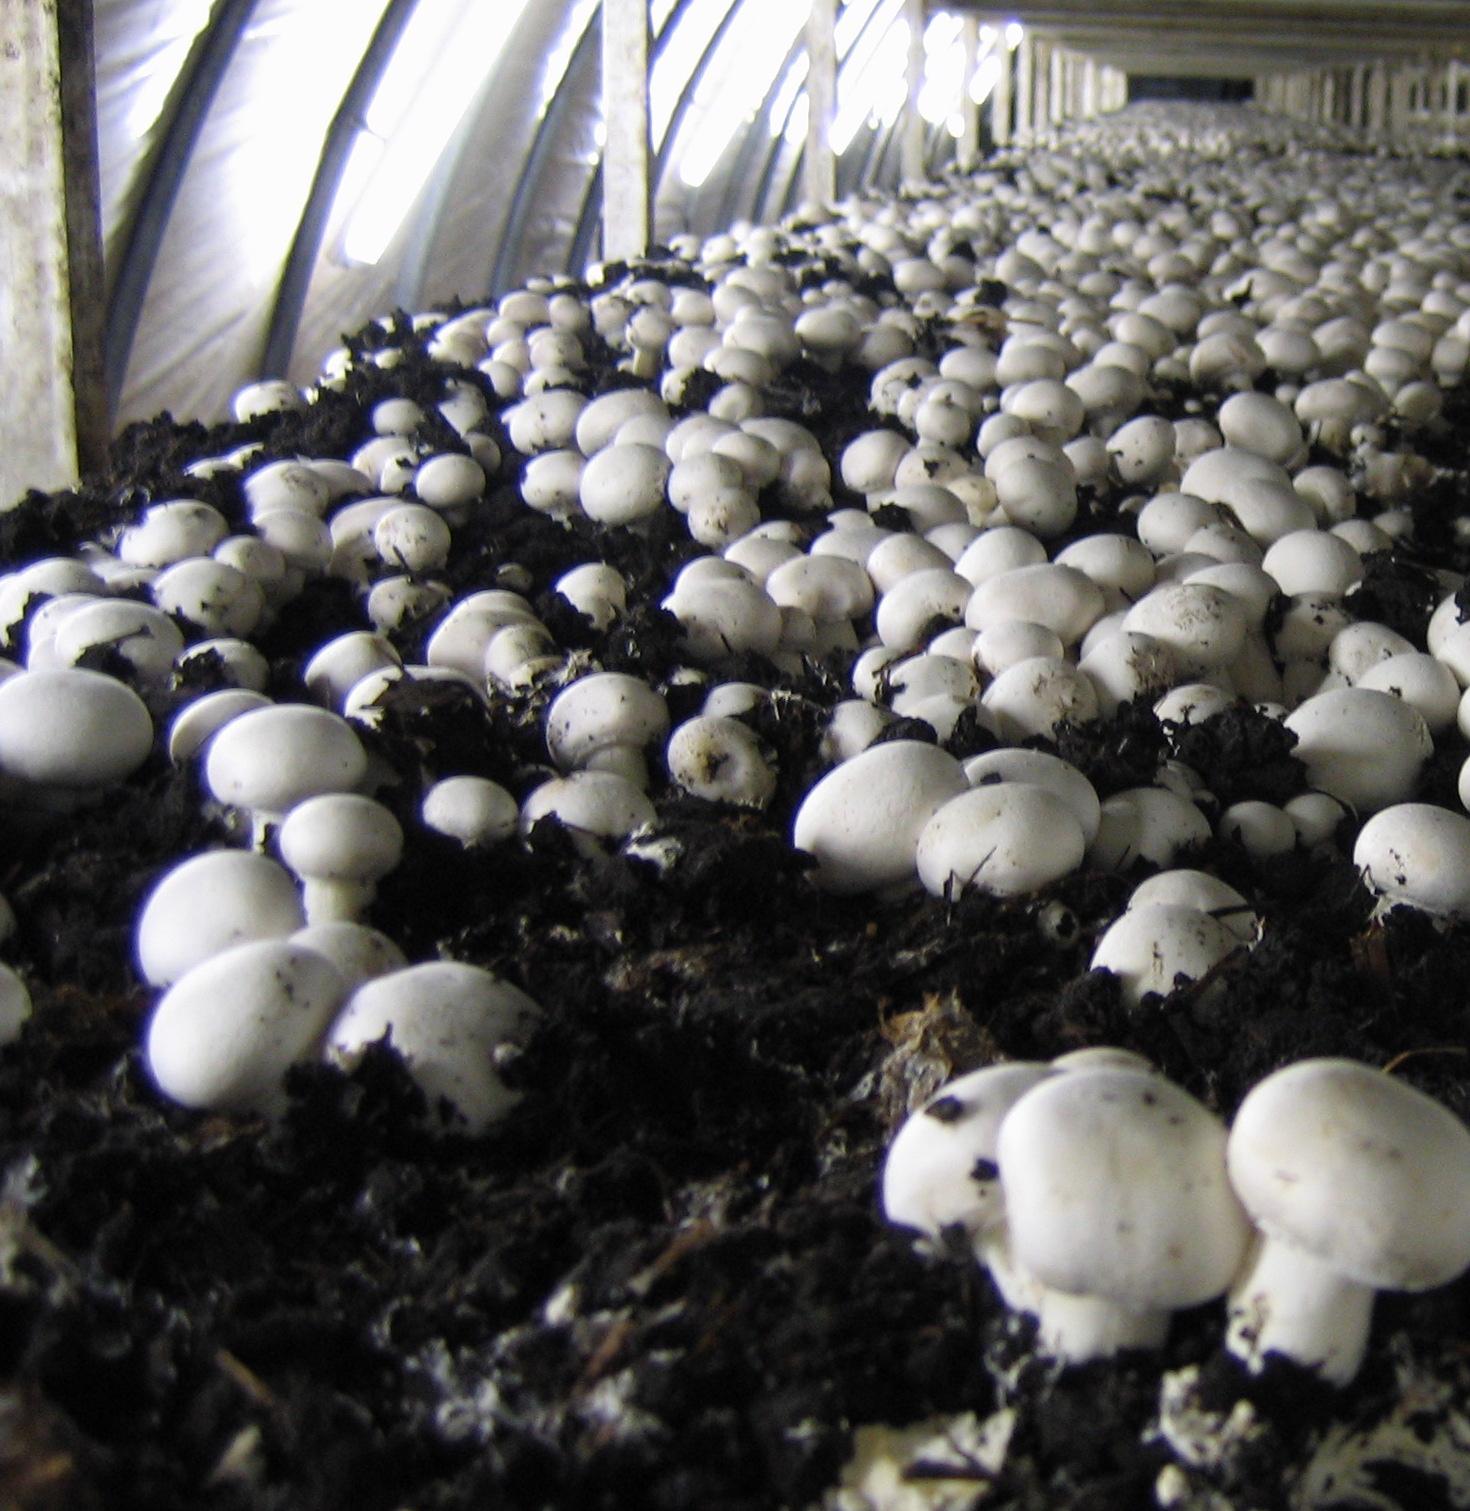
Kilimo uyoga wa kiviwanda, katika mazingira yaliyodhibitiwa, ambapo uyoga mweupe umepandwa kwa safu kwenye vitanda vya udongo mweusi, ukiwa umejaa kwa wingi na una afya bora, ukiakisi uzalishaji wa kiwanda cha juu katika kutumia mbinu za kisasa usimamizi wa thabiti wa kilmo cha kiviwanda.